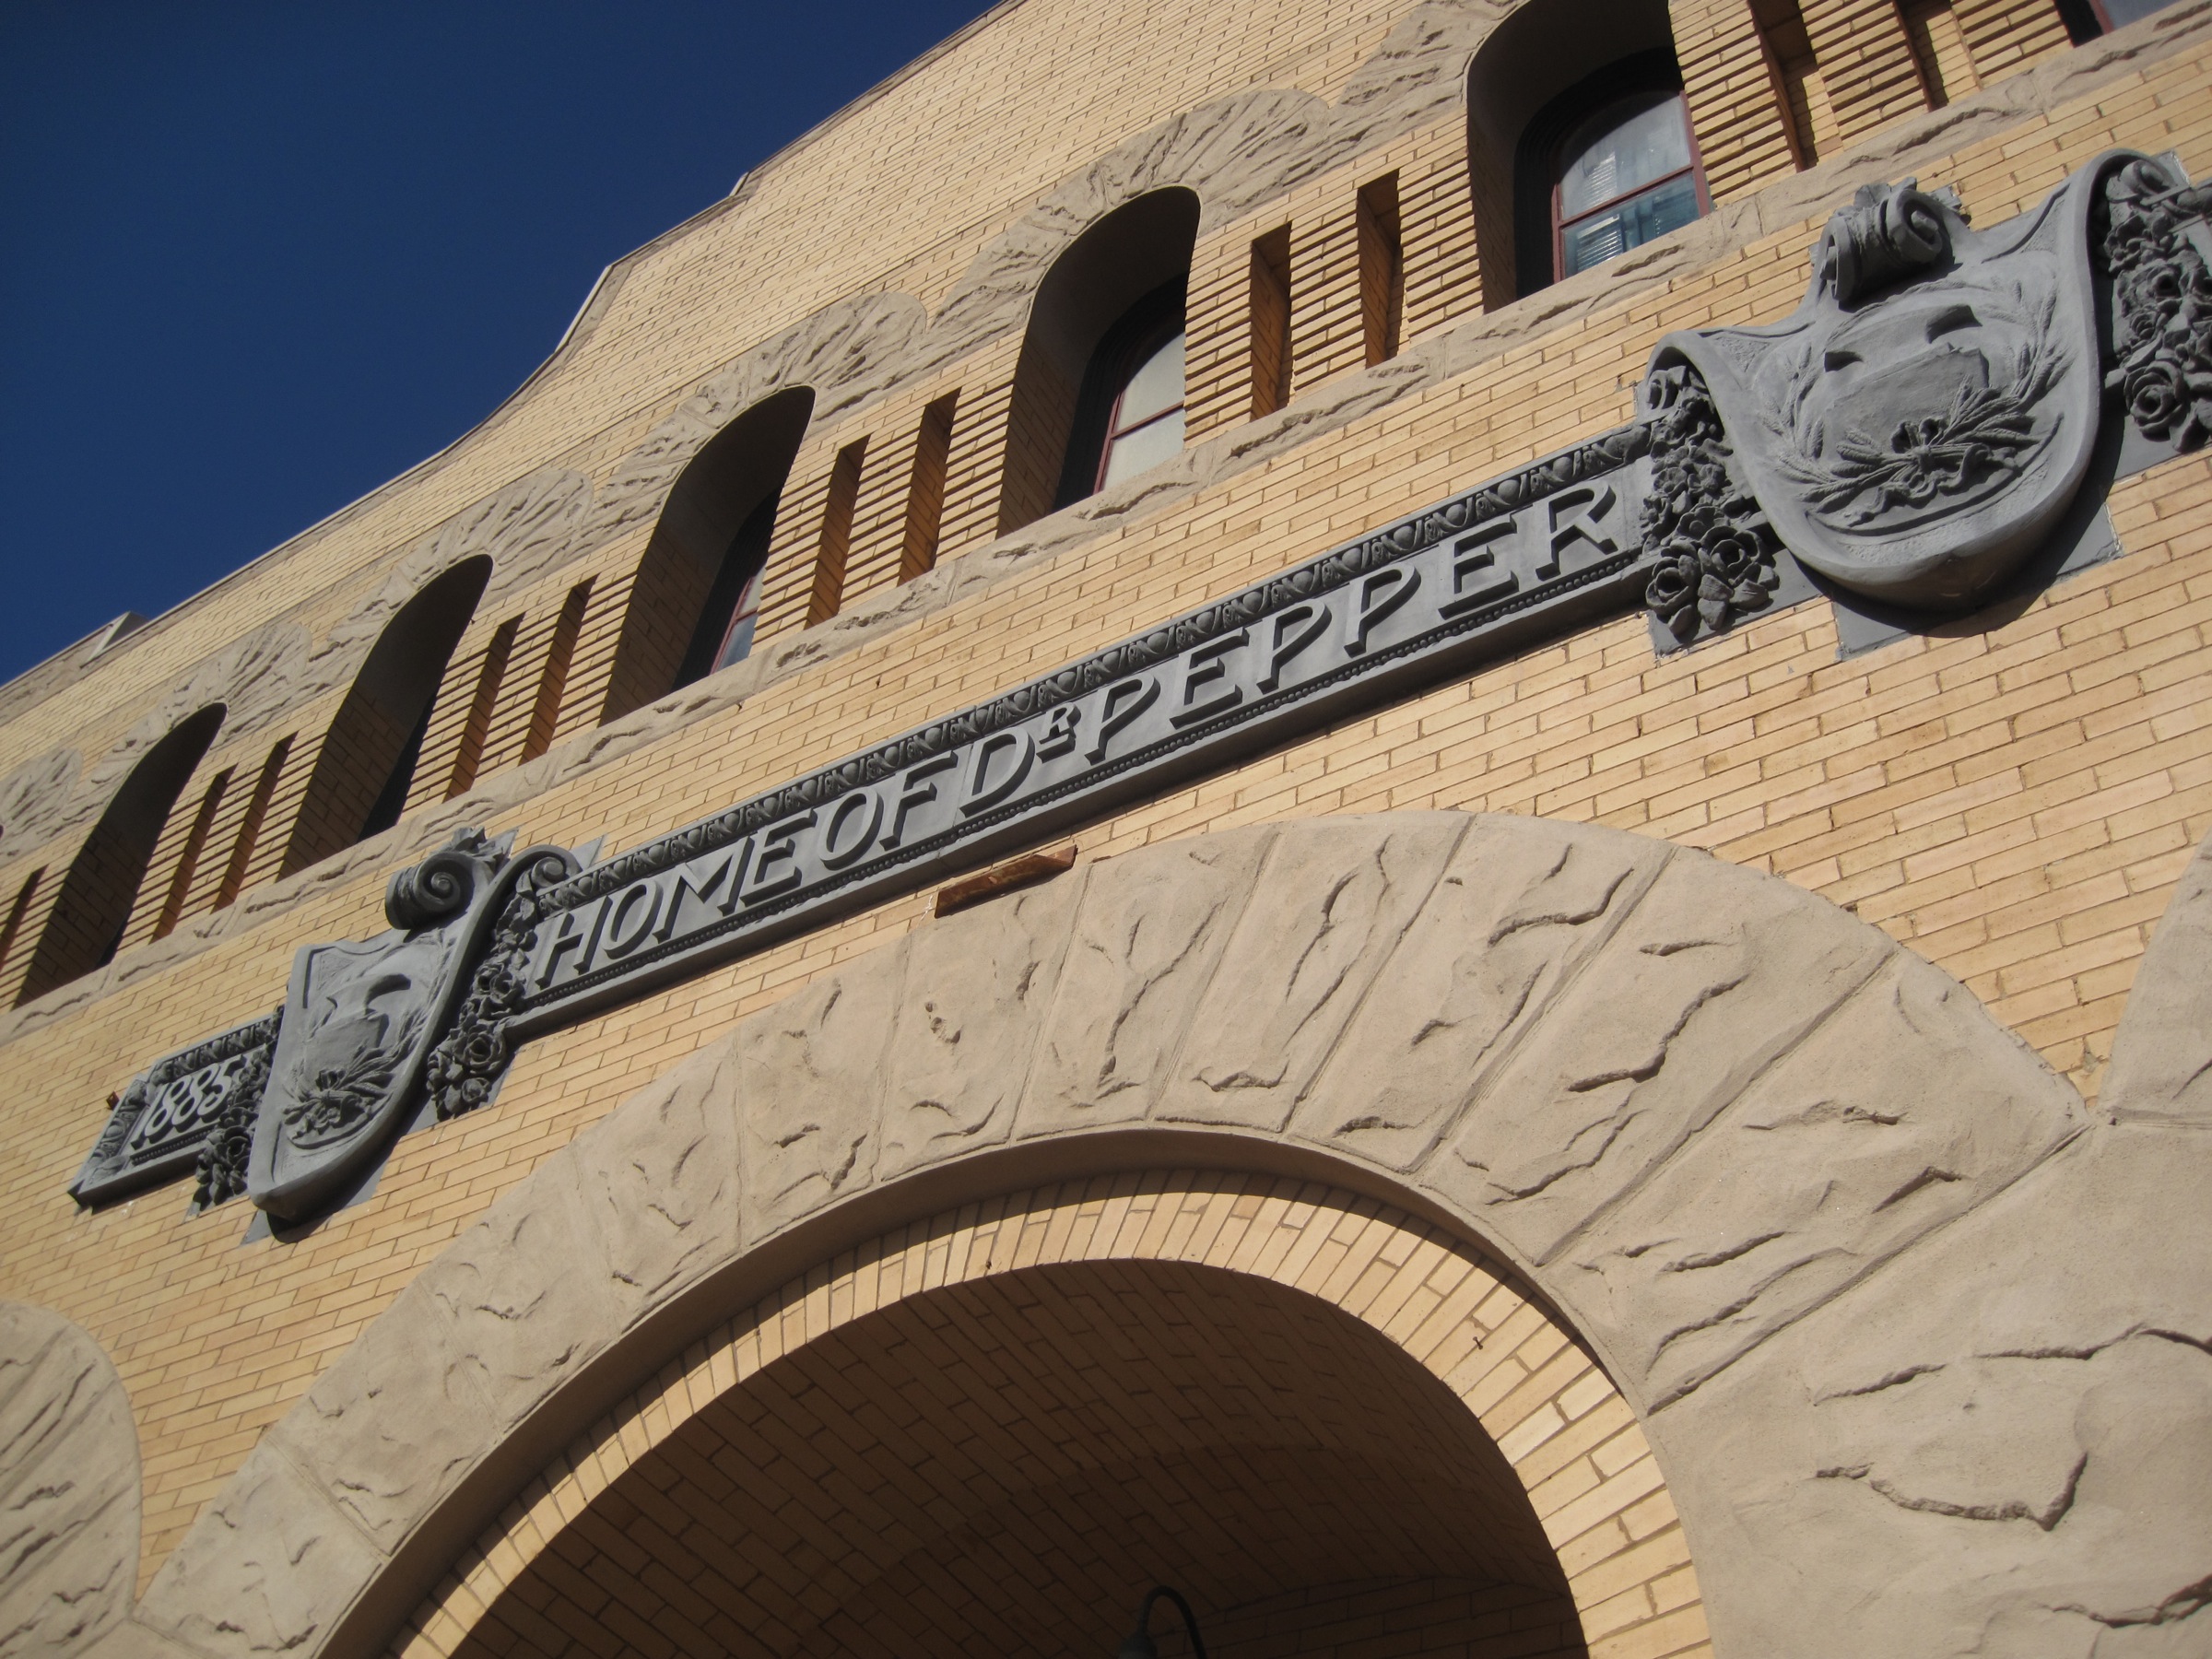
architecture, wood, wall, arch, art, texas, shape, waco, ancient history